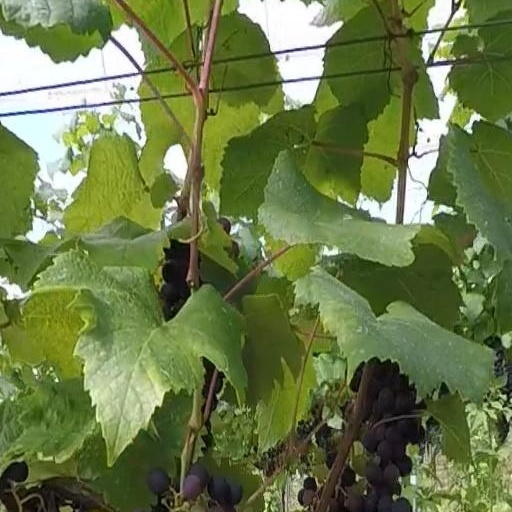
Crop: grape